Fauna of Armenia

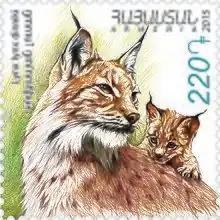
Caucasian Lynx stamp of Armenia

Southern and south-western Armenia remain the last stronghold for survival of the Persian leopard in the whole Caucasus, in part due to its connectivity with Iran, where the main portion of the Persian leopard population exists. The total population size in Armenia numbers no more than 10-20 individuals, including adults, sub adults and cubs. Special calculations were not carried out. By fragmentary data, the population in Armenia is accounted not more than 25 individuals.